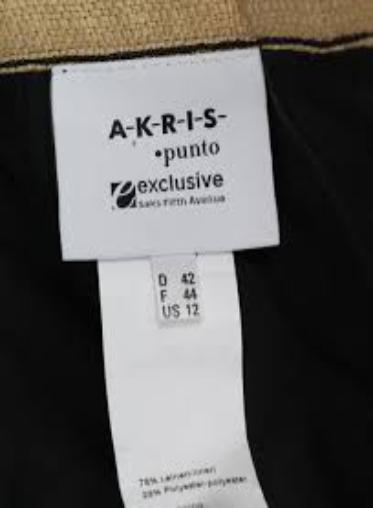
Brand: Akris
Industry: Clothes